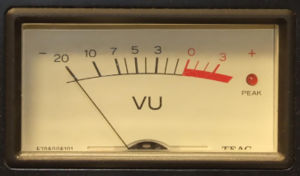
VU-meter
Et analogt VU-meter med peak LED
Et Volume Unit-meter eller Standard Volume Indicator er et elektromekanisk måleinstrument til at vise en repræsentation af det gennemsnitlige signalniveau i lydudstyr. Instrumentet blev standardiseret af ASA i 1942 til brug for lydniveaumåling i telefoninstallationer og hos radiostationer. En del lydudstyr, især til lydoptagelse, anvender også VU-metre til at vise lydniveauet.